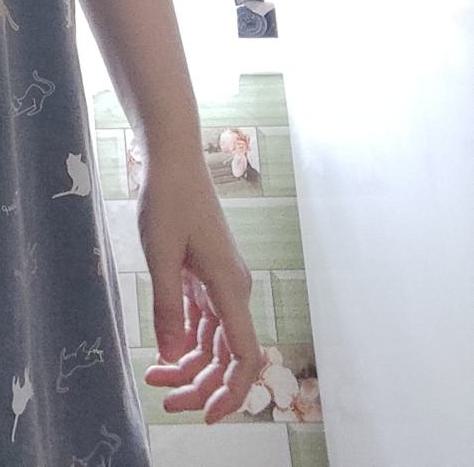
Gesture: no_gesture